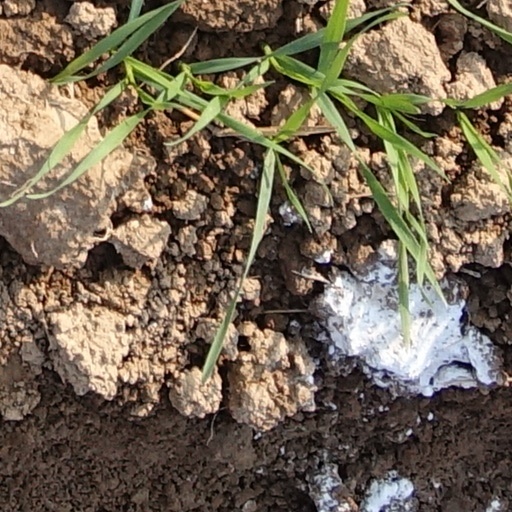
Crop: wheat